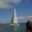
Label: ship